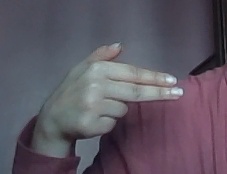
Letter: ghain